2009 Philadelphia Phillies season

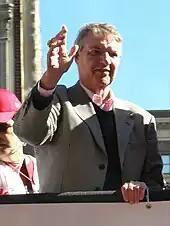
A white-haired man in a tweed jacket, dark sweater, and a pink dress shirt waves from atop a truck.

The Yankees scored first for the second straight game, but Utley gave the lead back to Philadelphia on a three-run home run. Werth and Ibáñez drove in Utley and Howard in the third inning, which chased the starter, Burnett. David Robertson allowed another run to score on a Carlos Ruiz groundout. Eric Hinske, who entered as a pinch-hitter, scored on a ground out by Johnny Damon. Utley tied Reggie Jackson's record for most home runs in a World Series with a solo home run in the seventh inning, his fifth of the series. Howard struck out for the 12th time in the series, tying Willie Wilson's 1980 record for most strikeouts in a World Series. Ibáñez hit a solo home run to chase pitcher Phil Coke. After being hit in the hand in the first inning, Victorino was replaced defensively in the eighth inning by Ben Francisco. Lee left the game after allowing two runs to score, and Park gave up a sacrifice fly to Robinson Canó to add another earned run to Lee's line. Ryan Madson entered in the ninth to close the game, allowing one run on a double play but earning his first career World Series save.